Bernard Haitink

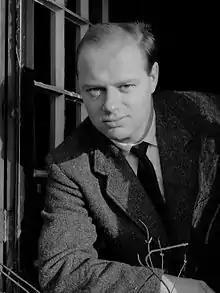
Haitink in 1959

Haitink conducted his first concert on 19 July 1954 with the Netherlands Radio Union Orchestra (later the Netherlands Radio Philharmonic Orchestra [RFO]). He became second conductor of the orchestra in 1955 and chief conductor in 1957. His conducting debut with the Concertgebouw Orchestra was on 7 November 1956, substituting for Carlo Maria Giulini. After the sudden death of Eduard van Beinum, Haitink was named first conductor of the Concertgebouw on 1 September 1959. He became principal conductor in 1961, sharing that position with Eugen Jochum until 1963, when Haitink became sole principal conductor. With the Concertgebouw Orchestra, Haitink made many recordings for the Philips label, and later for Decca and EMI Classics. He toured widely with the orchestra.